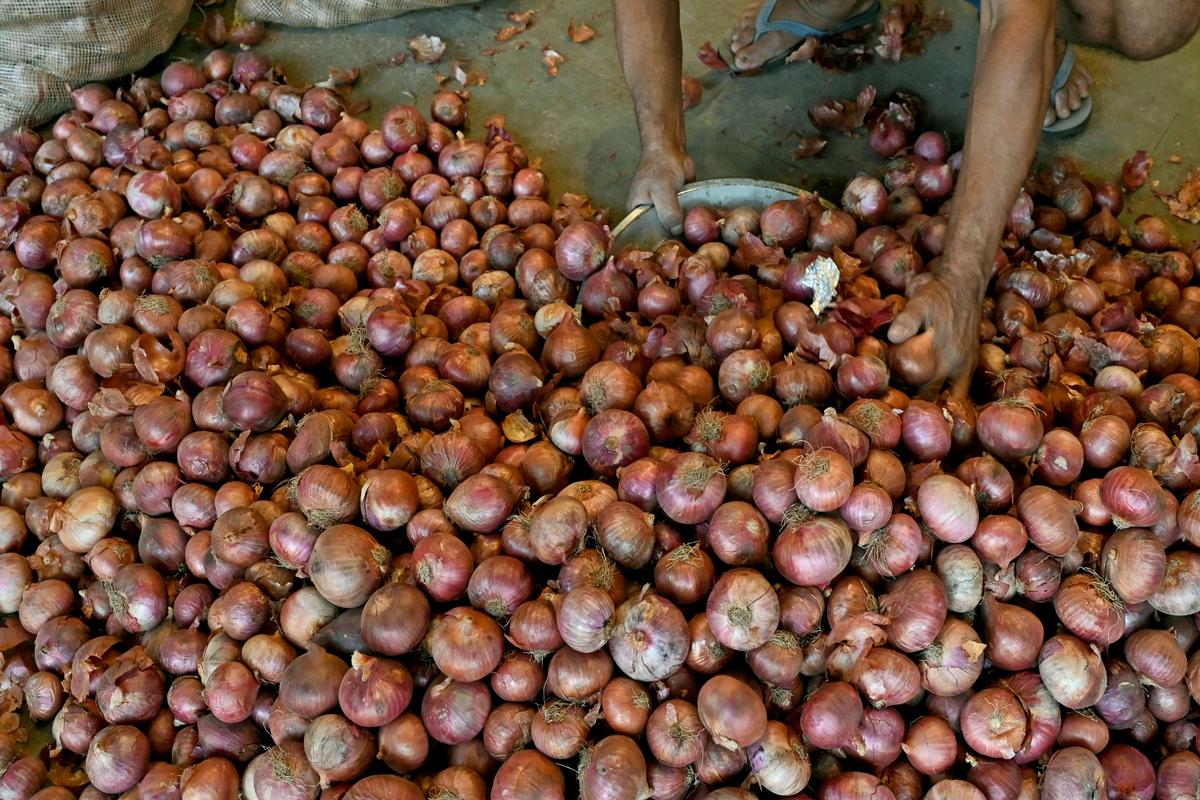
Ukulima wakisasa wa mboga za majani usietumia udongo badala yake huota ndani ya mabomba ambayo husafirisha maji yenye virutubisho inaesaidia mimea hiyo katika ukuaji.